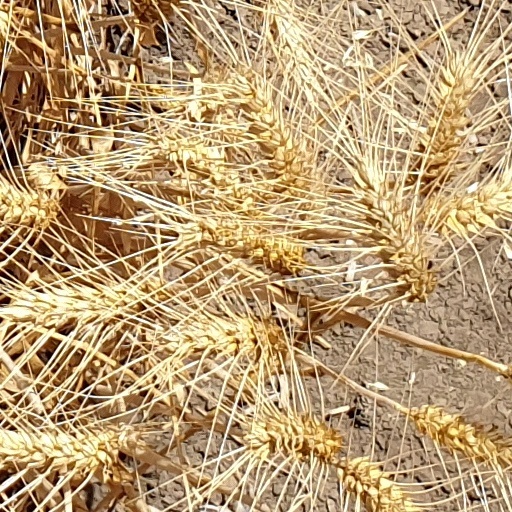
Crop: wheat